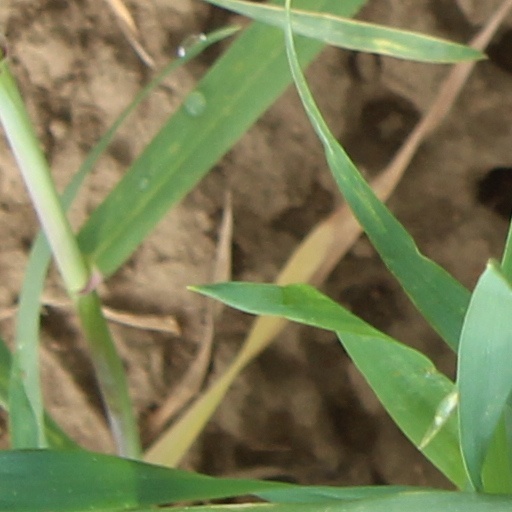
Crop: wheat